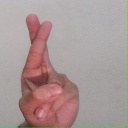
अक्षर: र